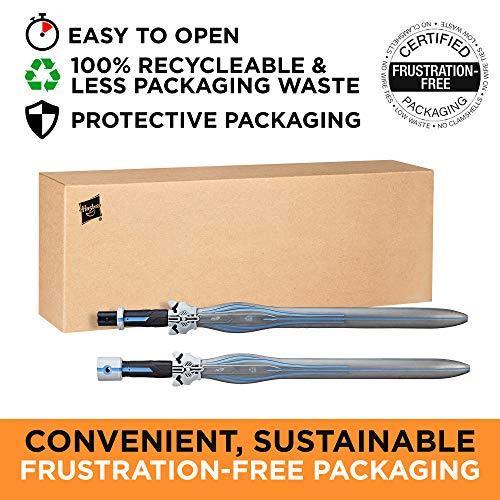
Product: Nerf Vendetta N-Force Double Sword Toy -- Includes 2 Foam Blades with Plastic Core -- for Kids, Teens, Adults, Brown (Amazon Exclusive)
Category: Toys & Games | Sports & Outdoor Play | Blasters & Foam Play
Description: Each sword has a hard plastic inner blade that is covered with an outer layer of Nerf foam and is over 28 inches 71 centimeters long.
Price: $33.05
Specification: ProductDimensions:2.5x30.5x6.1inches|ItemWeight:1.15pounds|ShippingWeight:1.15pounds(Viewshippingratesandpolicies)|ASIN:B07B9W79ZP|Itemmodelnumber:N/A|Manufacturerrecommendedage:6yearsandup